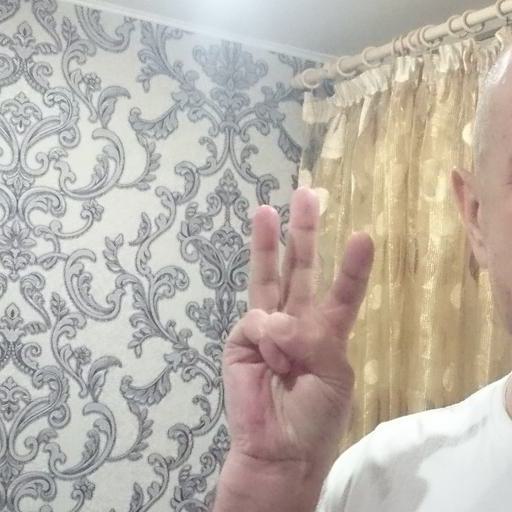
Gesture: three